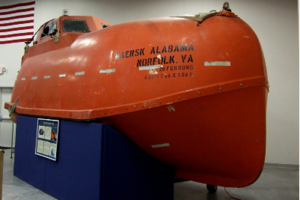
La prise d'otages du Maersk Alabama est une série d'actes de piraterie qui a mené au détournement du porte-conteneurs MV Maersk Alabama et à la prise d'otages de son équipage par des pirates somaliens au large d'Eyl, afin d'obtenir une rançon. Cet événement, qui est le premier détournement d'un navire immatriculé sous pavillon américain par des pirates depuis le début du XIXᵉ siècle, a pris fin après une opération de sauvetage par la marine américaine, et plus précisément de la SEAL Team Six, le 12 avril 2009.